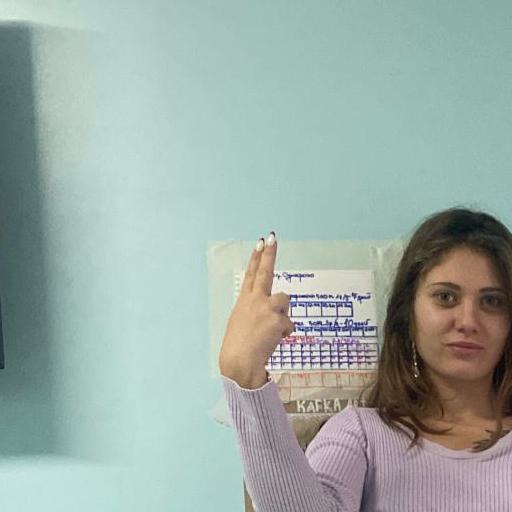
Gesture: two_up_inverted